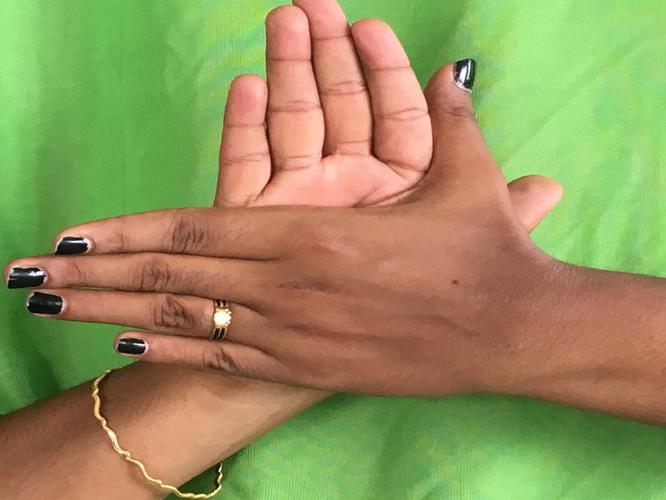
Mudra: Chakra
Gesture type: double_hand